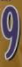
Number: 9